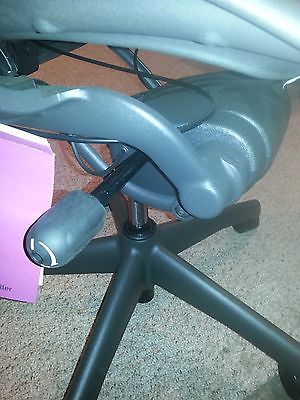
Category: chair